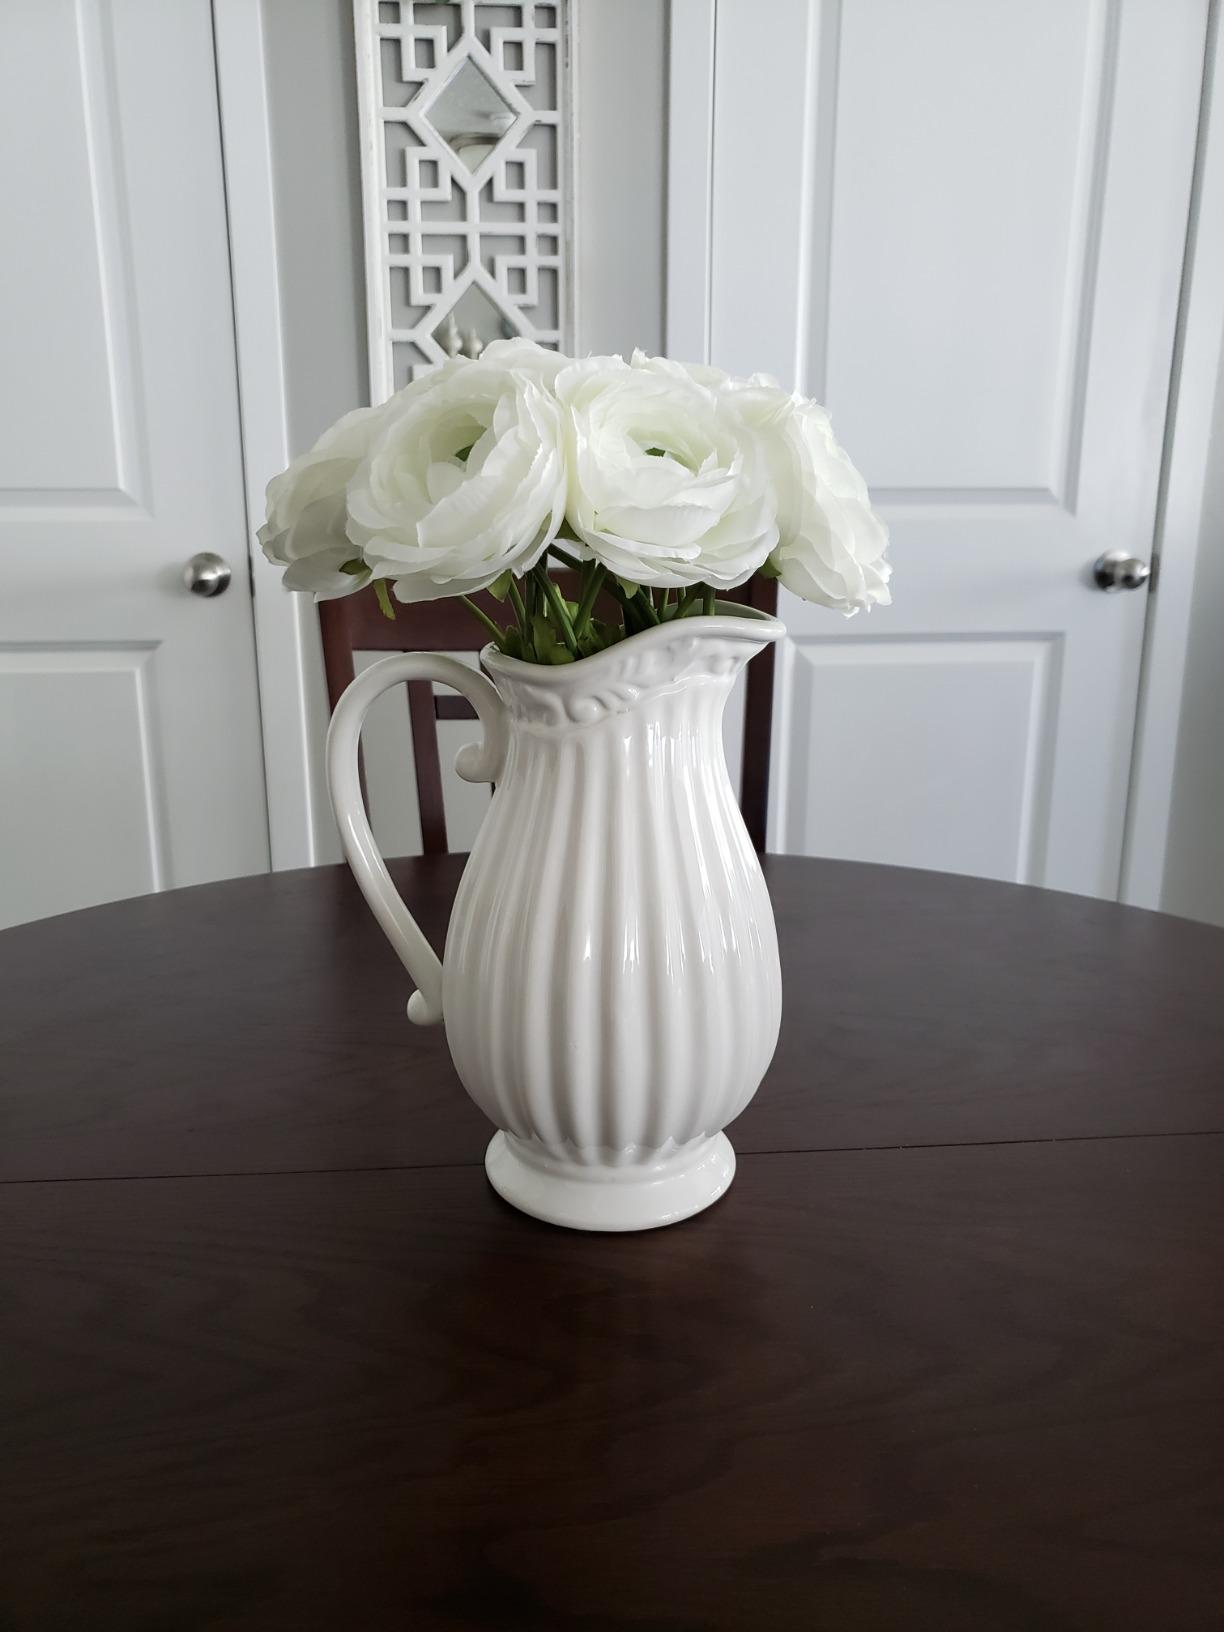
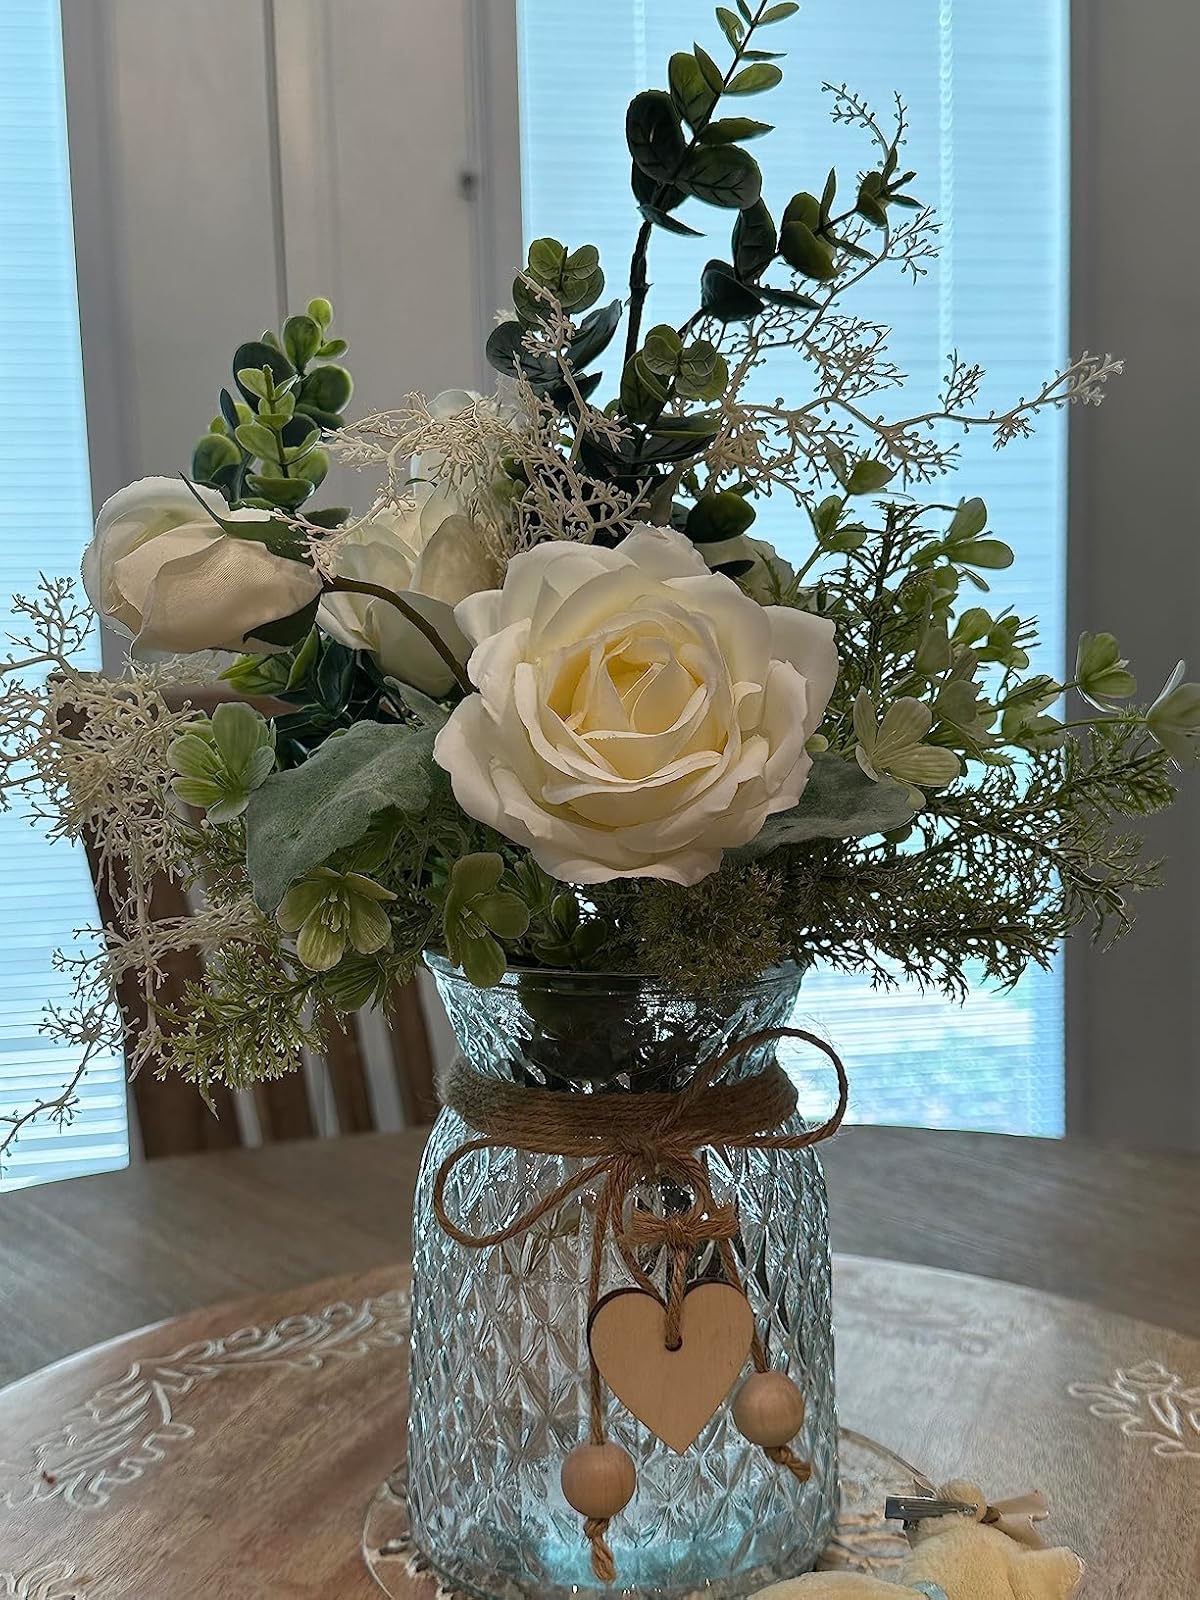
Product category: vase
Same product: no